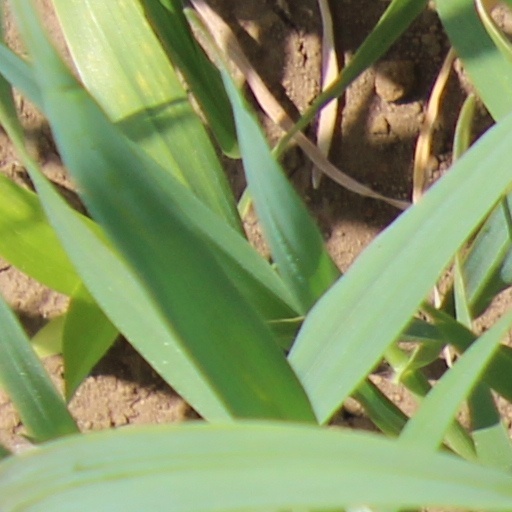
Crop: wheat